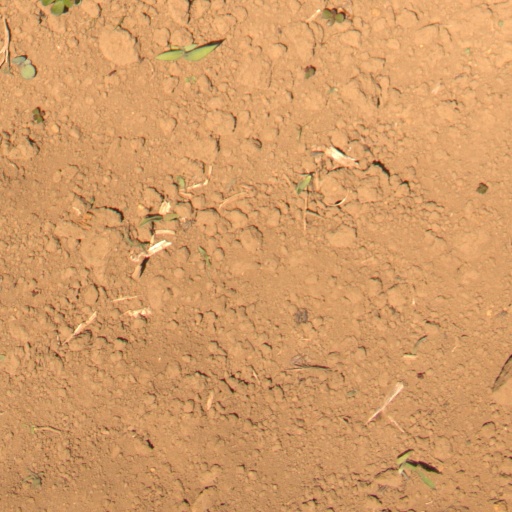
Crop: Jerusalem artichoke